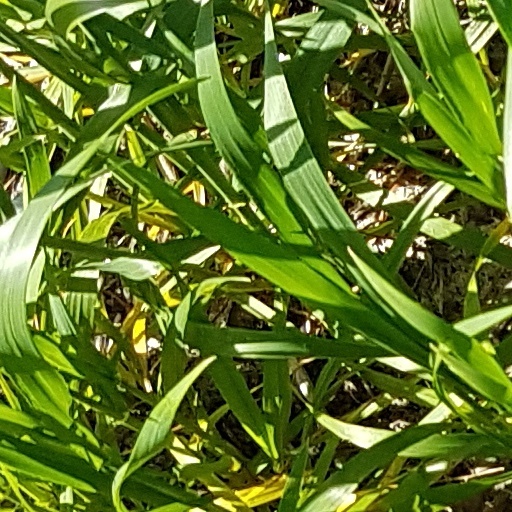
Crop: wheat